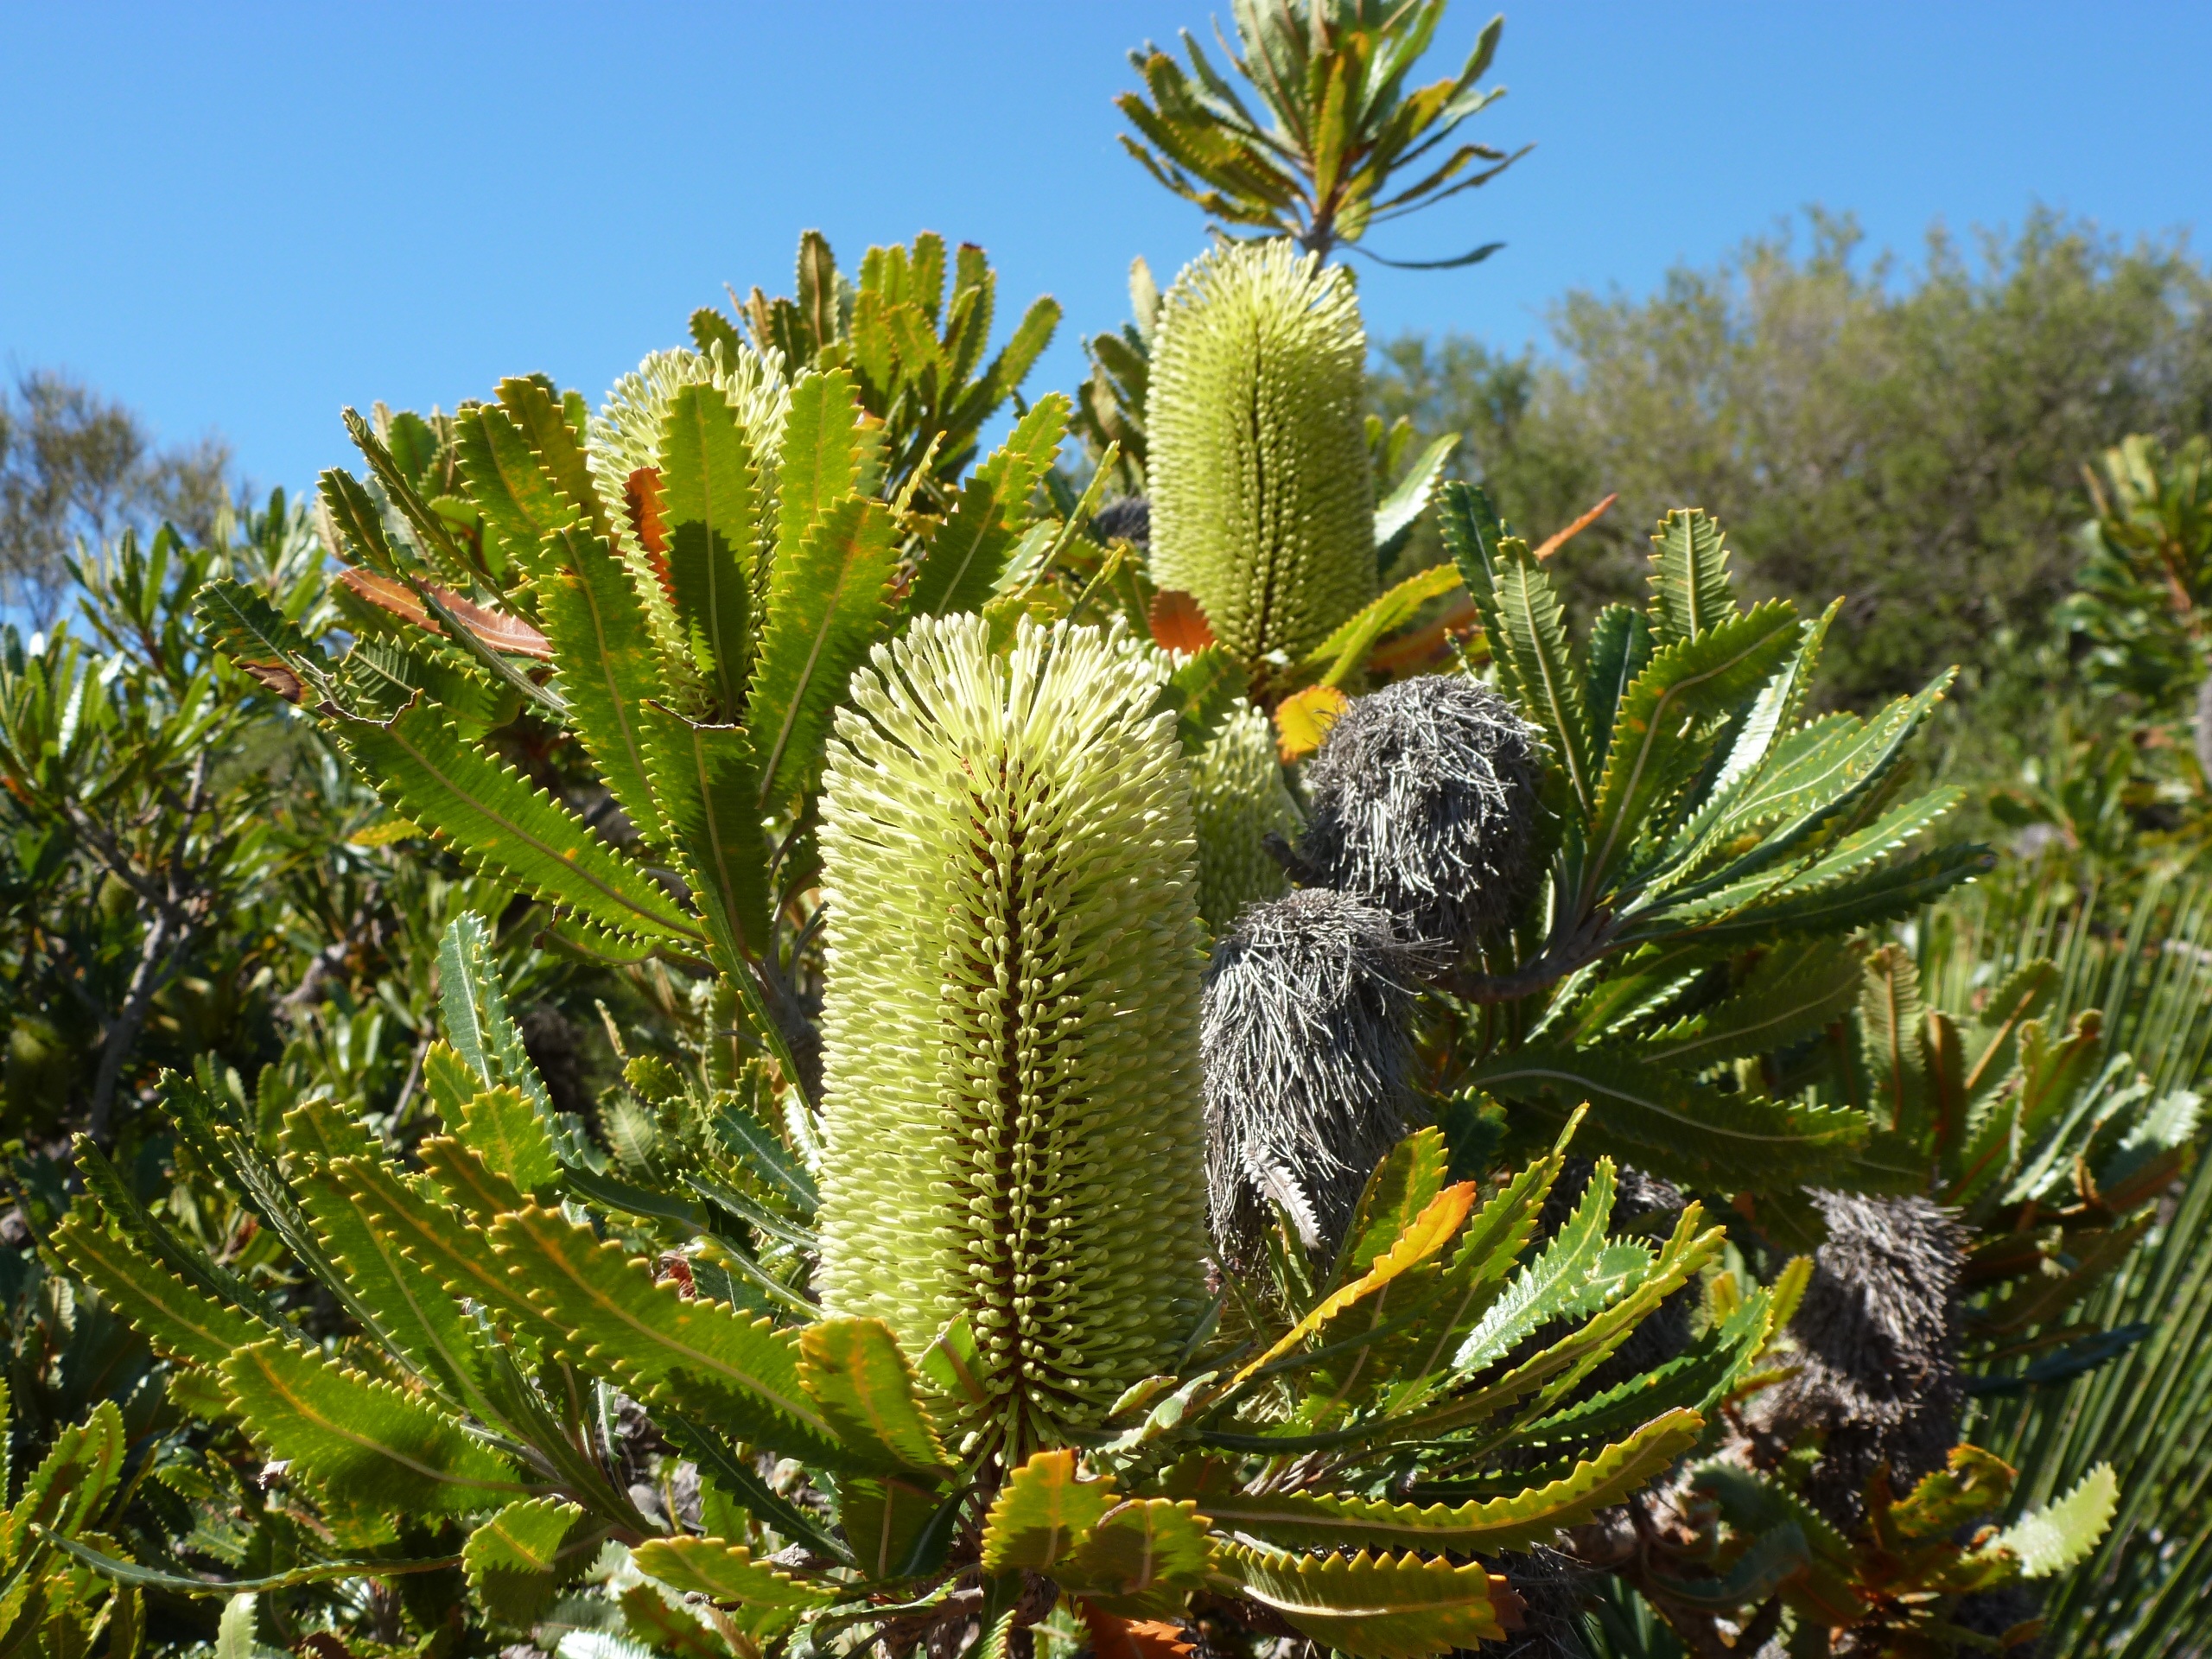
tree, nature, plant, fruit, flower, summer, food, green, produce, evergreen, botany, flora, shrub, exotic, flowering plant, woody plant, land plant, arecales, palm family, protea family